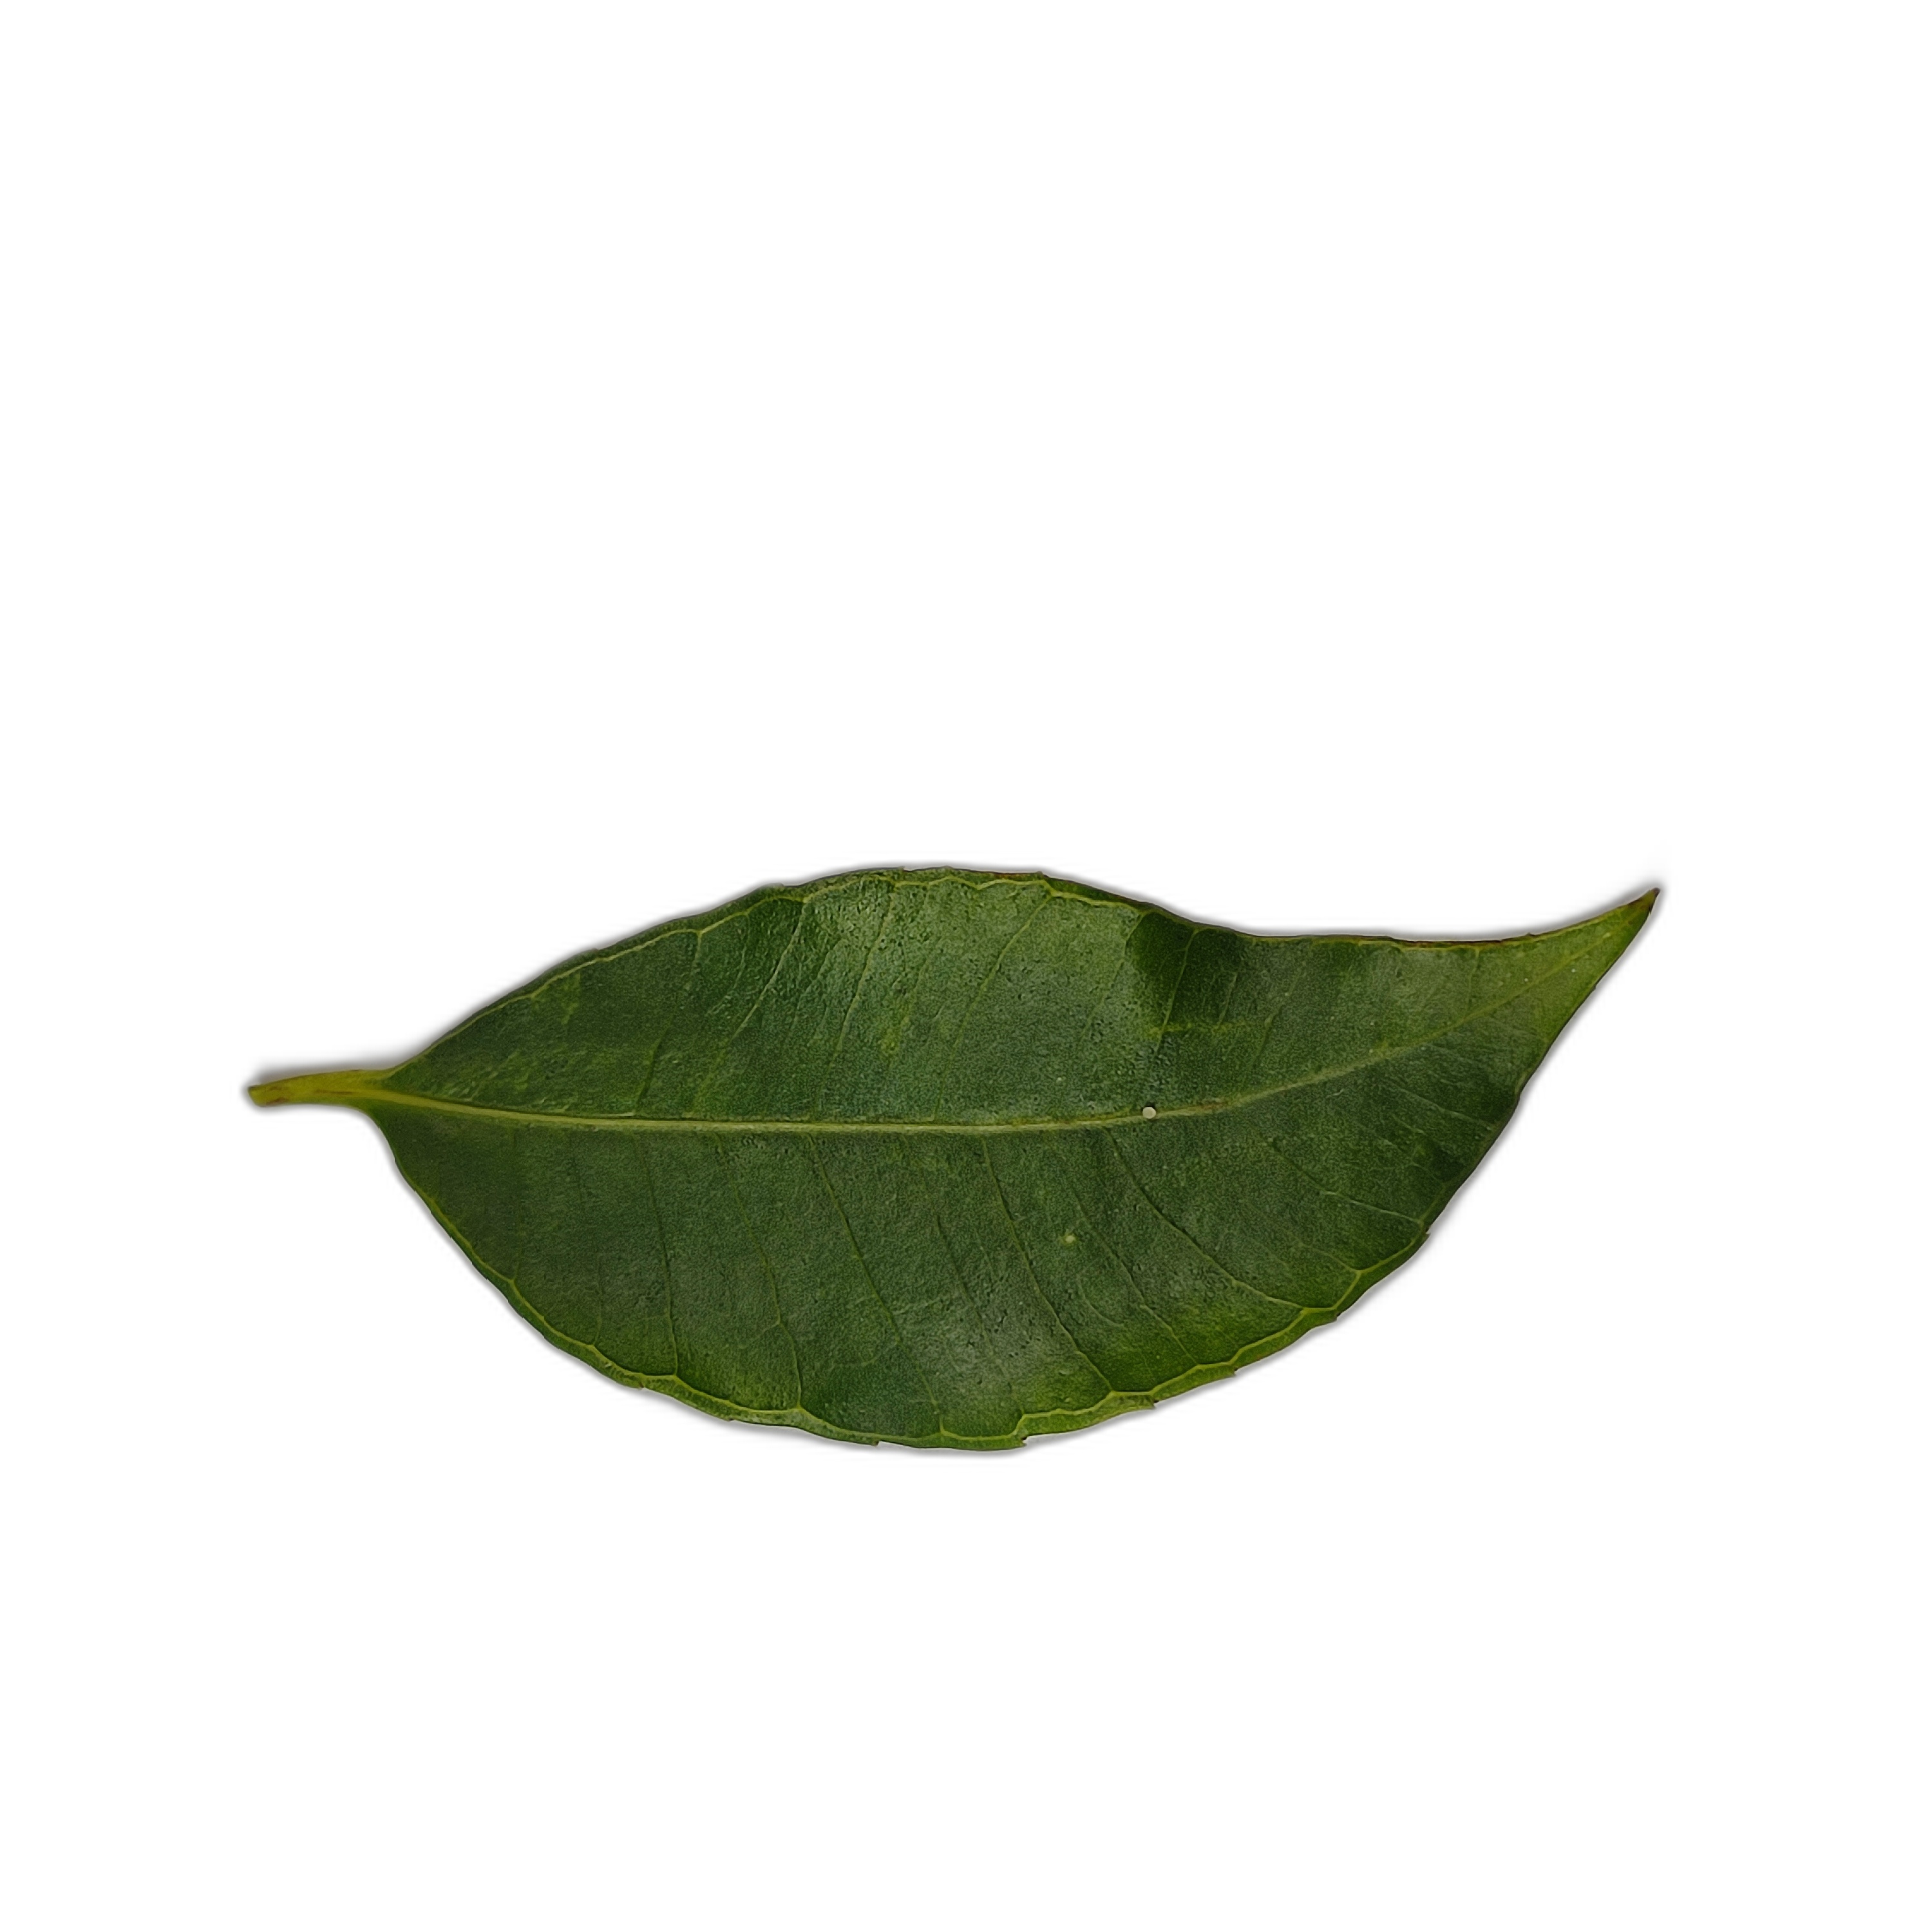
Label: healthy